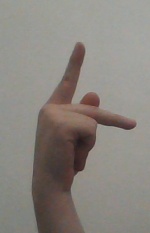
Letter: dha